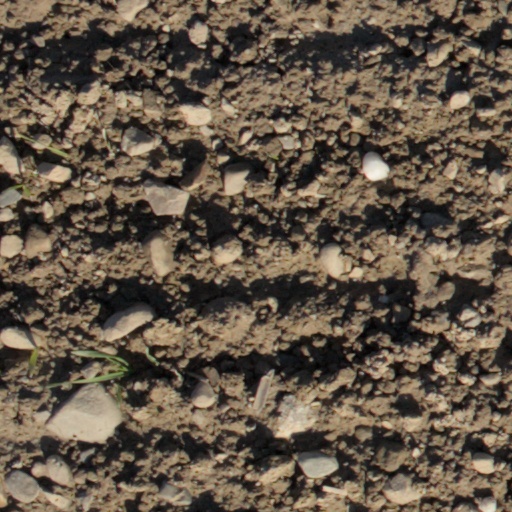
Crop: wheat